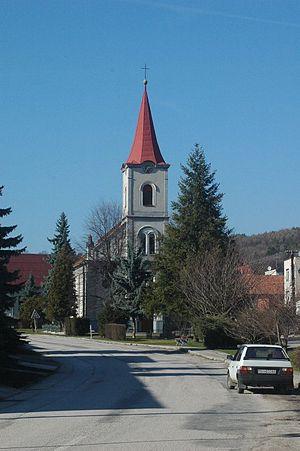
Častkov est un village du district de Senica, dans la région de Trnava, en Slovaquie.